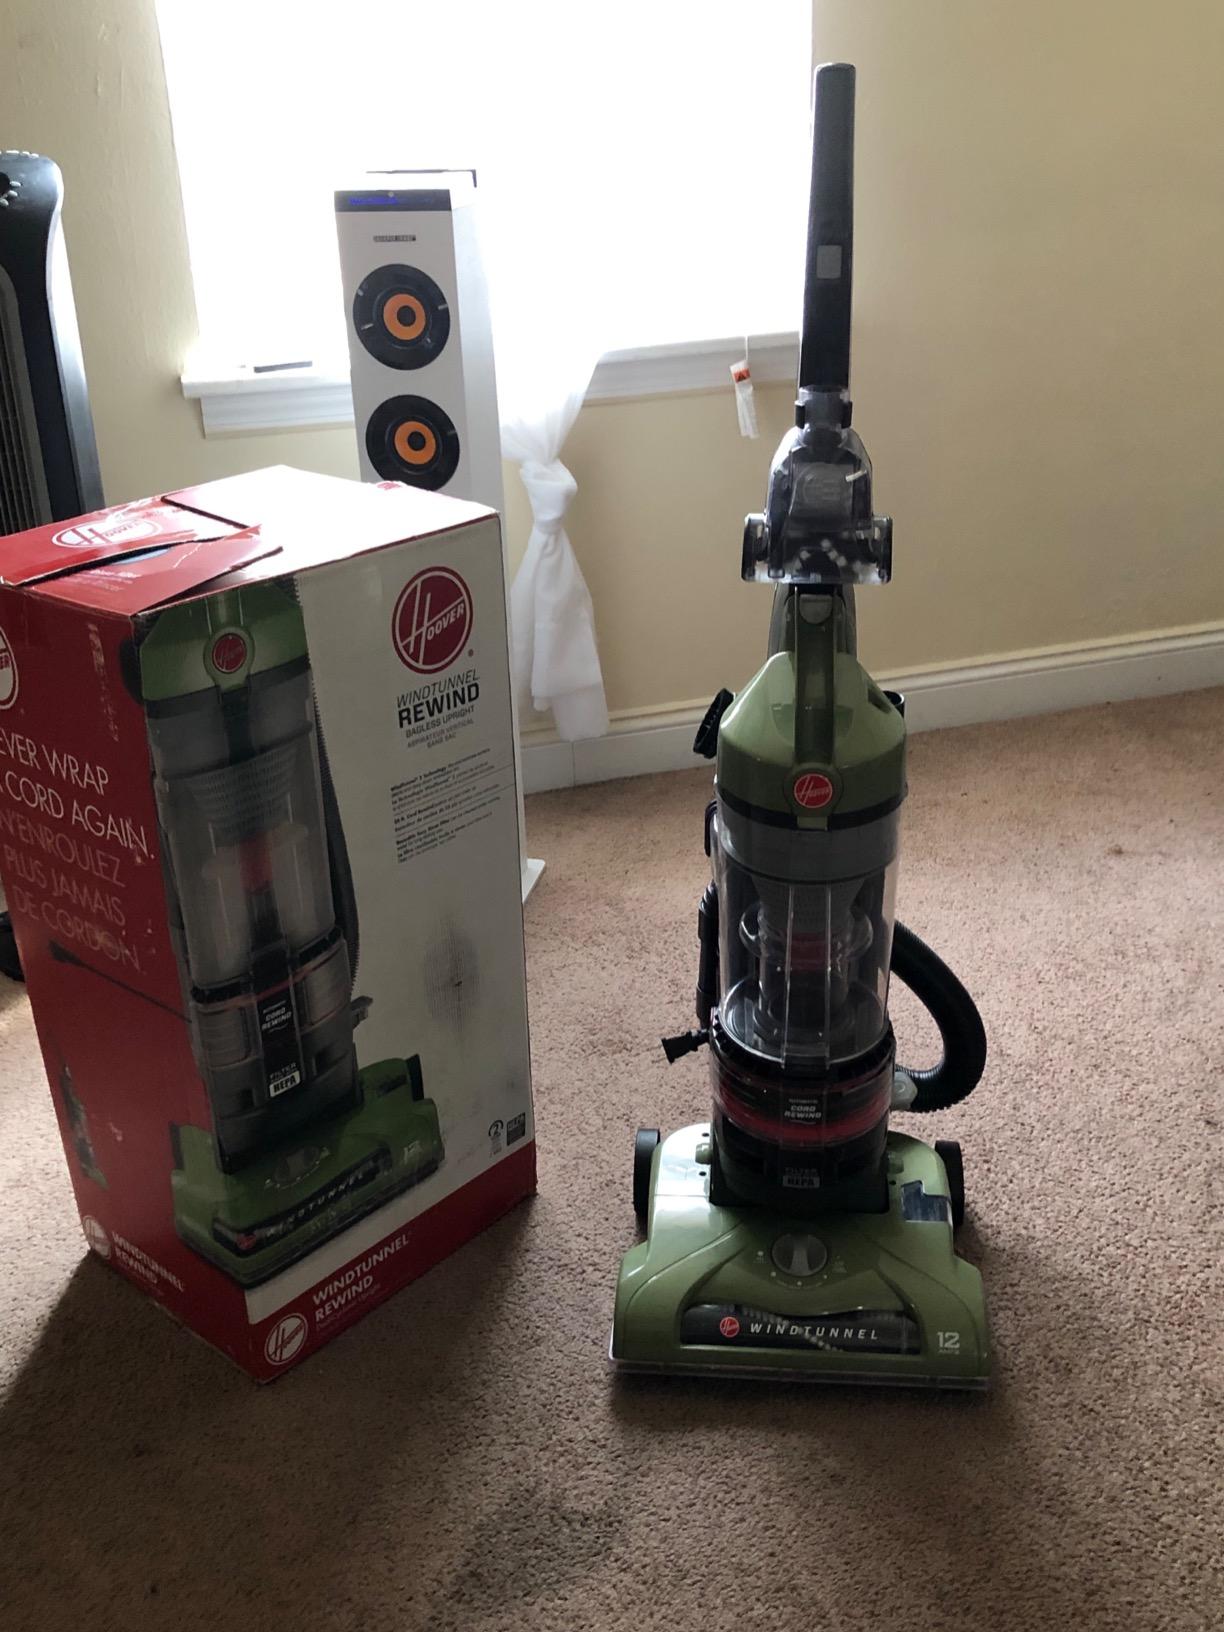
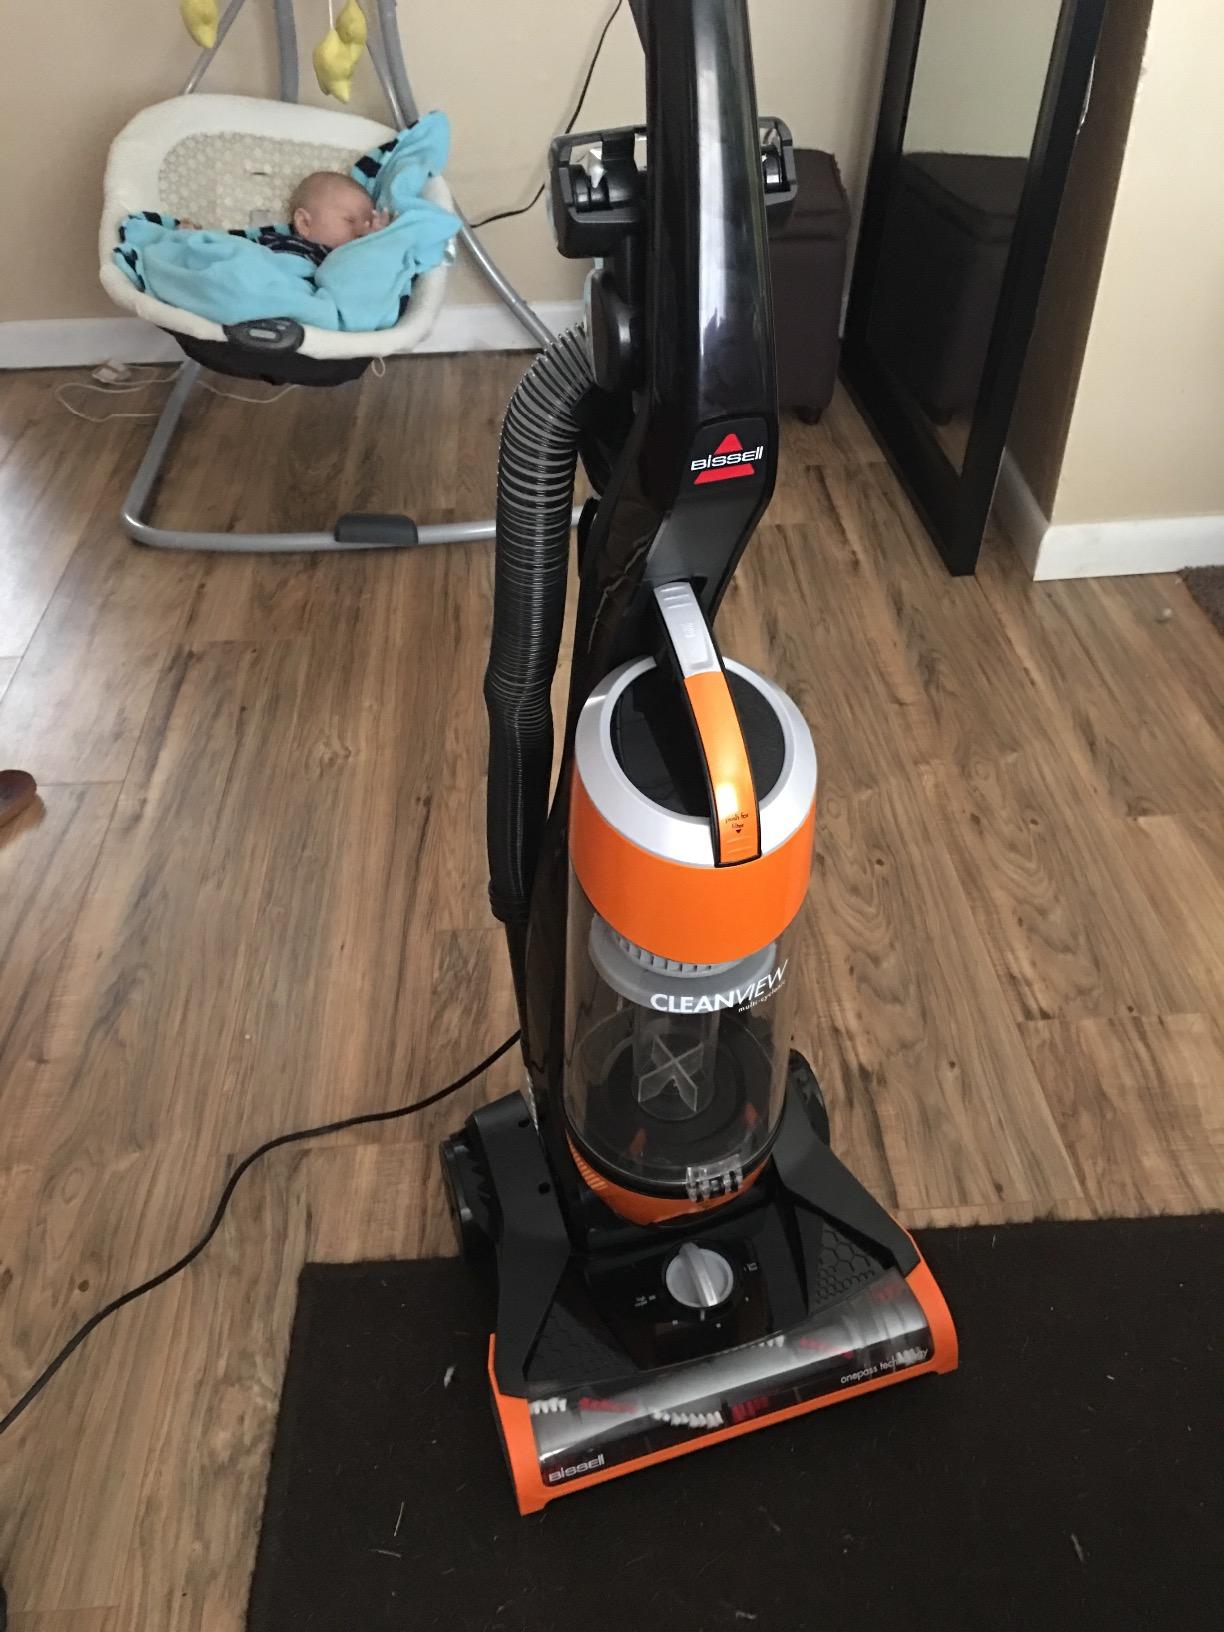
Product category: items_vacuum
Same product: no